Karahallı

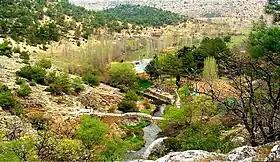
Aerial view of Cilandiras Bridge

The name of the town makes reference to its founder, the 14th century Turkmen bey Kara Halil. The township was made into a district in 1953, simultaneous to the separation of Uşak Province from Kütahya Province, and Uşak's becoming a province seat.